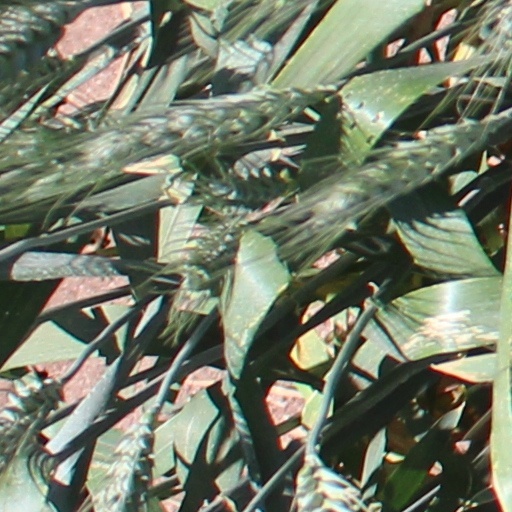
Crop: wheat